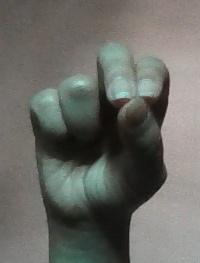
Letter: gaaf